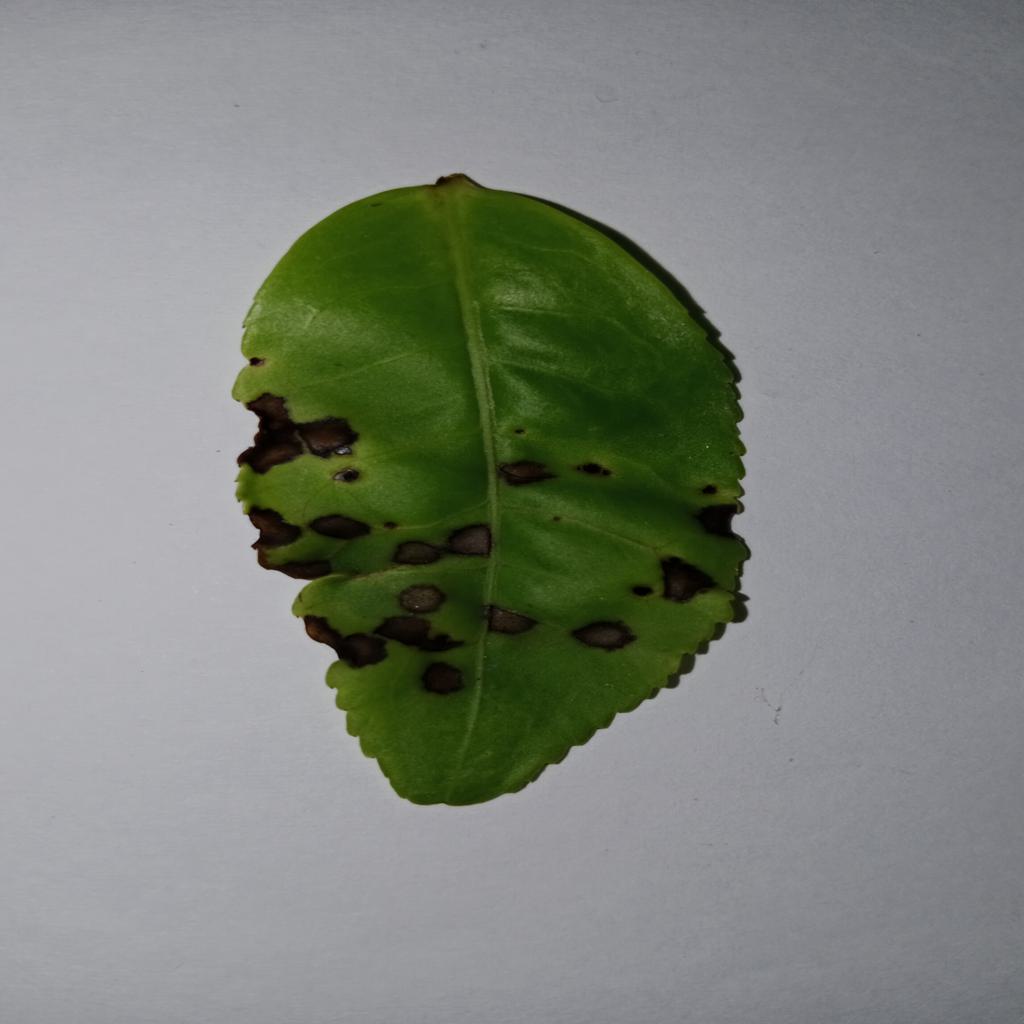
Label: Tea red scab